Missile defense

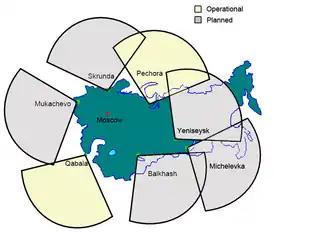
As part of the Anti-Ballistic Missile Treaty in 1972, all radars for detecting missiles were placed on the edges of the territory and faced outward.

Throughout the 1950s and 1960s, the United States Project Nike air defense program focused initially on targeting hostile bombers before shifting focus to targeting ballistic missiles. In the 1950s, the first United States anti-ballistic missile system was the Nike Hercules, which had the ability to intercept incoming short-range ballistic missiles, but not intermediate-range ballistic missiles (IRBMs) or ICBMs. This was followed by the Nike Zeus, which was capable of intercepting ICBMs by using a nuclear warhead, upgraded radar systems, faster computers, and control systems that were more effective in the upper atmosphere. However, it was feared the missile's electronics may be vulnerable to x-rays from a nuclear detonation in space. A program was started to devise methods of hardening weapons from radiation damage. By the early 1960s the Nike Zeus was the first anti-ballistic missile to achieve hit-to-kill (physically colliding with the incoming warhead).